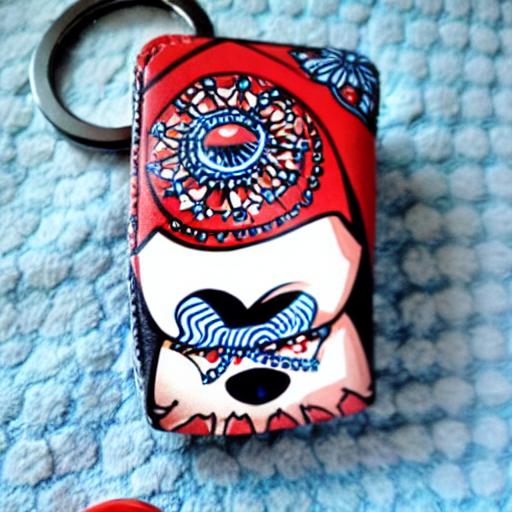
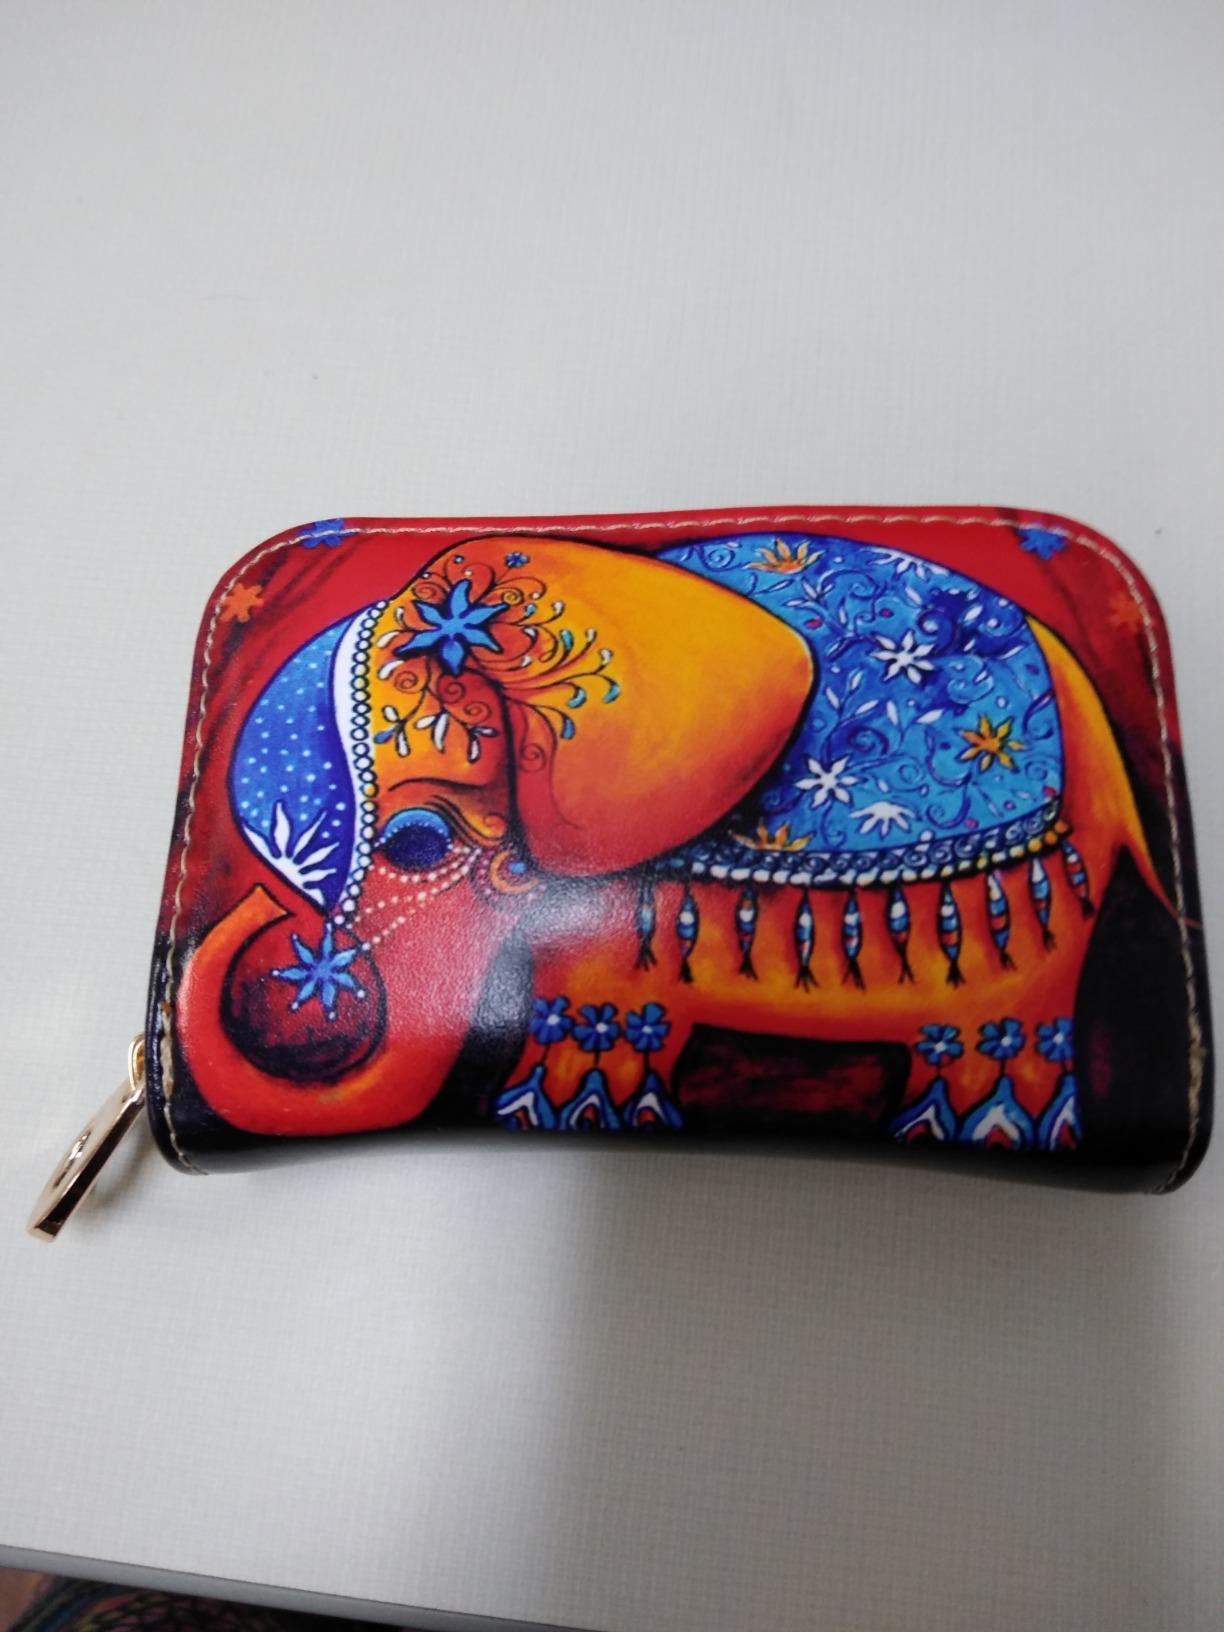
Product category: accessories_keychain
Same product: no